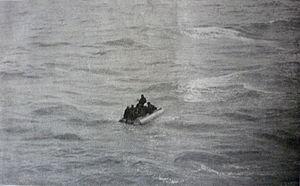
Radeau du paquebot Afrique avec 13 sénégalais recueillis par le paquebot Ceylan, un y décédera, photographie originale Jean Nugue, passager du Ceylan
L’Afrique est un paquebot appartenant à la ligne maritime des Chargeurs réunis ; construit en 1907, il effectue sa traversée inaugurale le 22 juillet 1908. Il avait pour mission de rallier les différents ports de l'Afrique française.